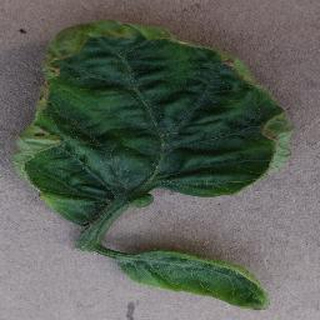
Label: tomato_yellow_leaf_curl_virus